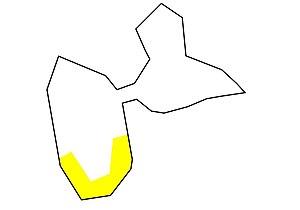
Le chlordécone est un insecticide organochloré qui fut utilisé dans les Antilles françaises entre 1972 et 1993 sous les noms commerciaux de Képone et Curlone, pour lutter contre le charançon du bananier.